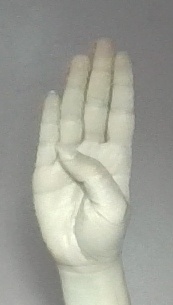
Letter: kaaf